Case Western Reserve University

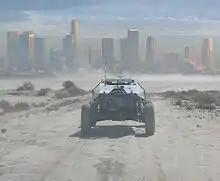
DEXTER, Team Case's autonomous car, in DARPA Grand Challenge 2007

The Flora Stone Mather Quadrangle is located north of Euclid Avenue between East Blvd., East 115th Street, and Juniper Road. The Flora Stone Mather College Historic District is more strictly defined by the area between East Blvd, Bellflower Road, and Ford Road north of Euclid Avenue. Named for the philanthropist wife of prominent industrialist Samuel Mather and sister-in-law of the famous statesman John Hay, the Mather Quad is home to Weatherhead School of Management, School of Law, Mandel School of Applied Social Sciences, and many departments of the College of Arts and Sciences.